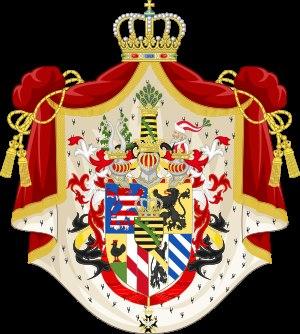
Le Prince Guillaume Charles Bernard Hermann de Saxe-Weimar-Eisenach était un membre de la Maison de Saxe-Weimar-Eisenach.